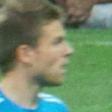
Age: 22